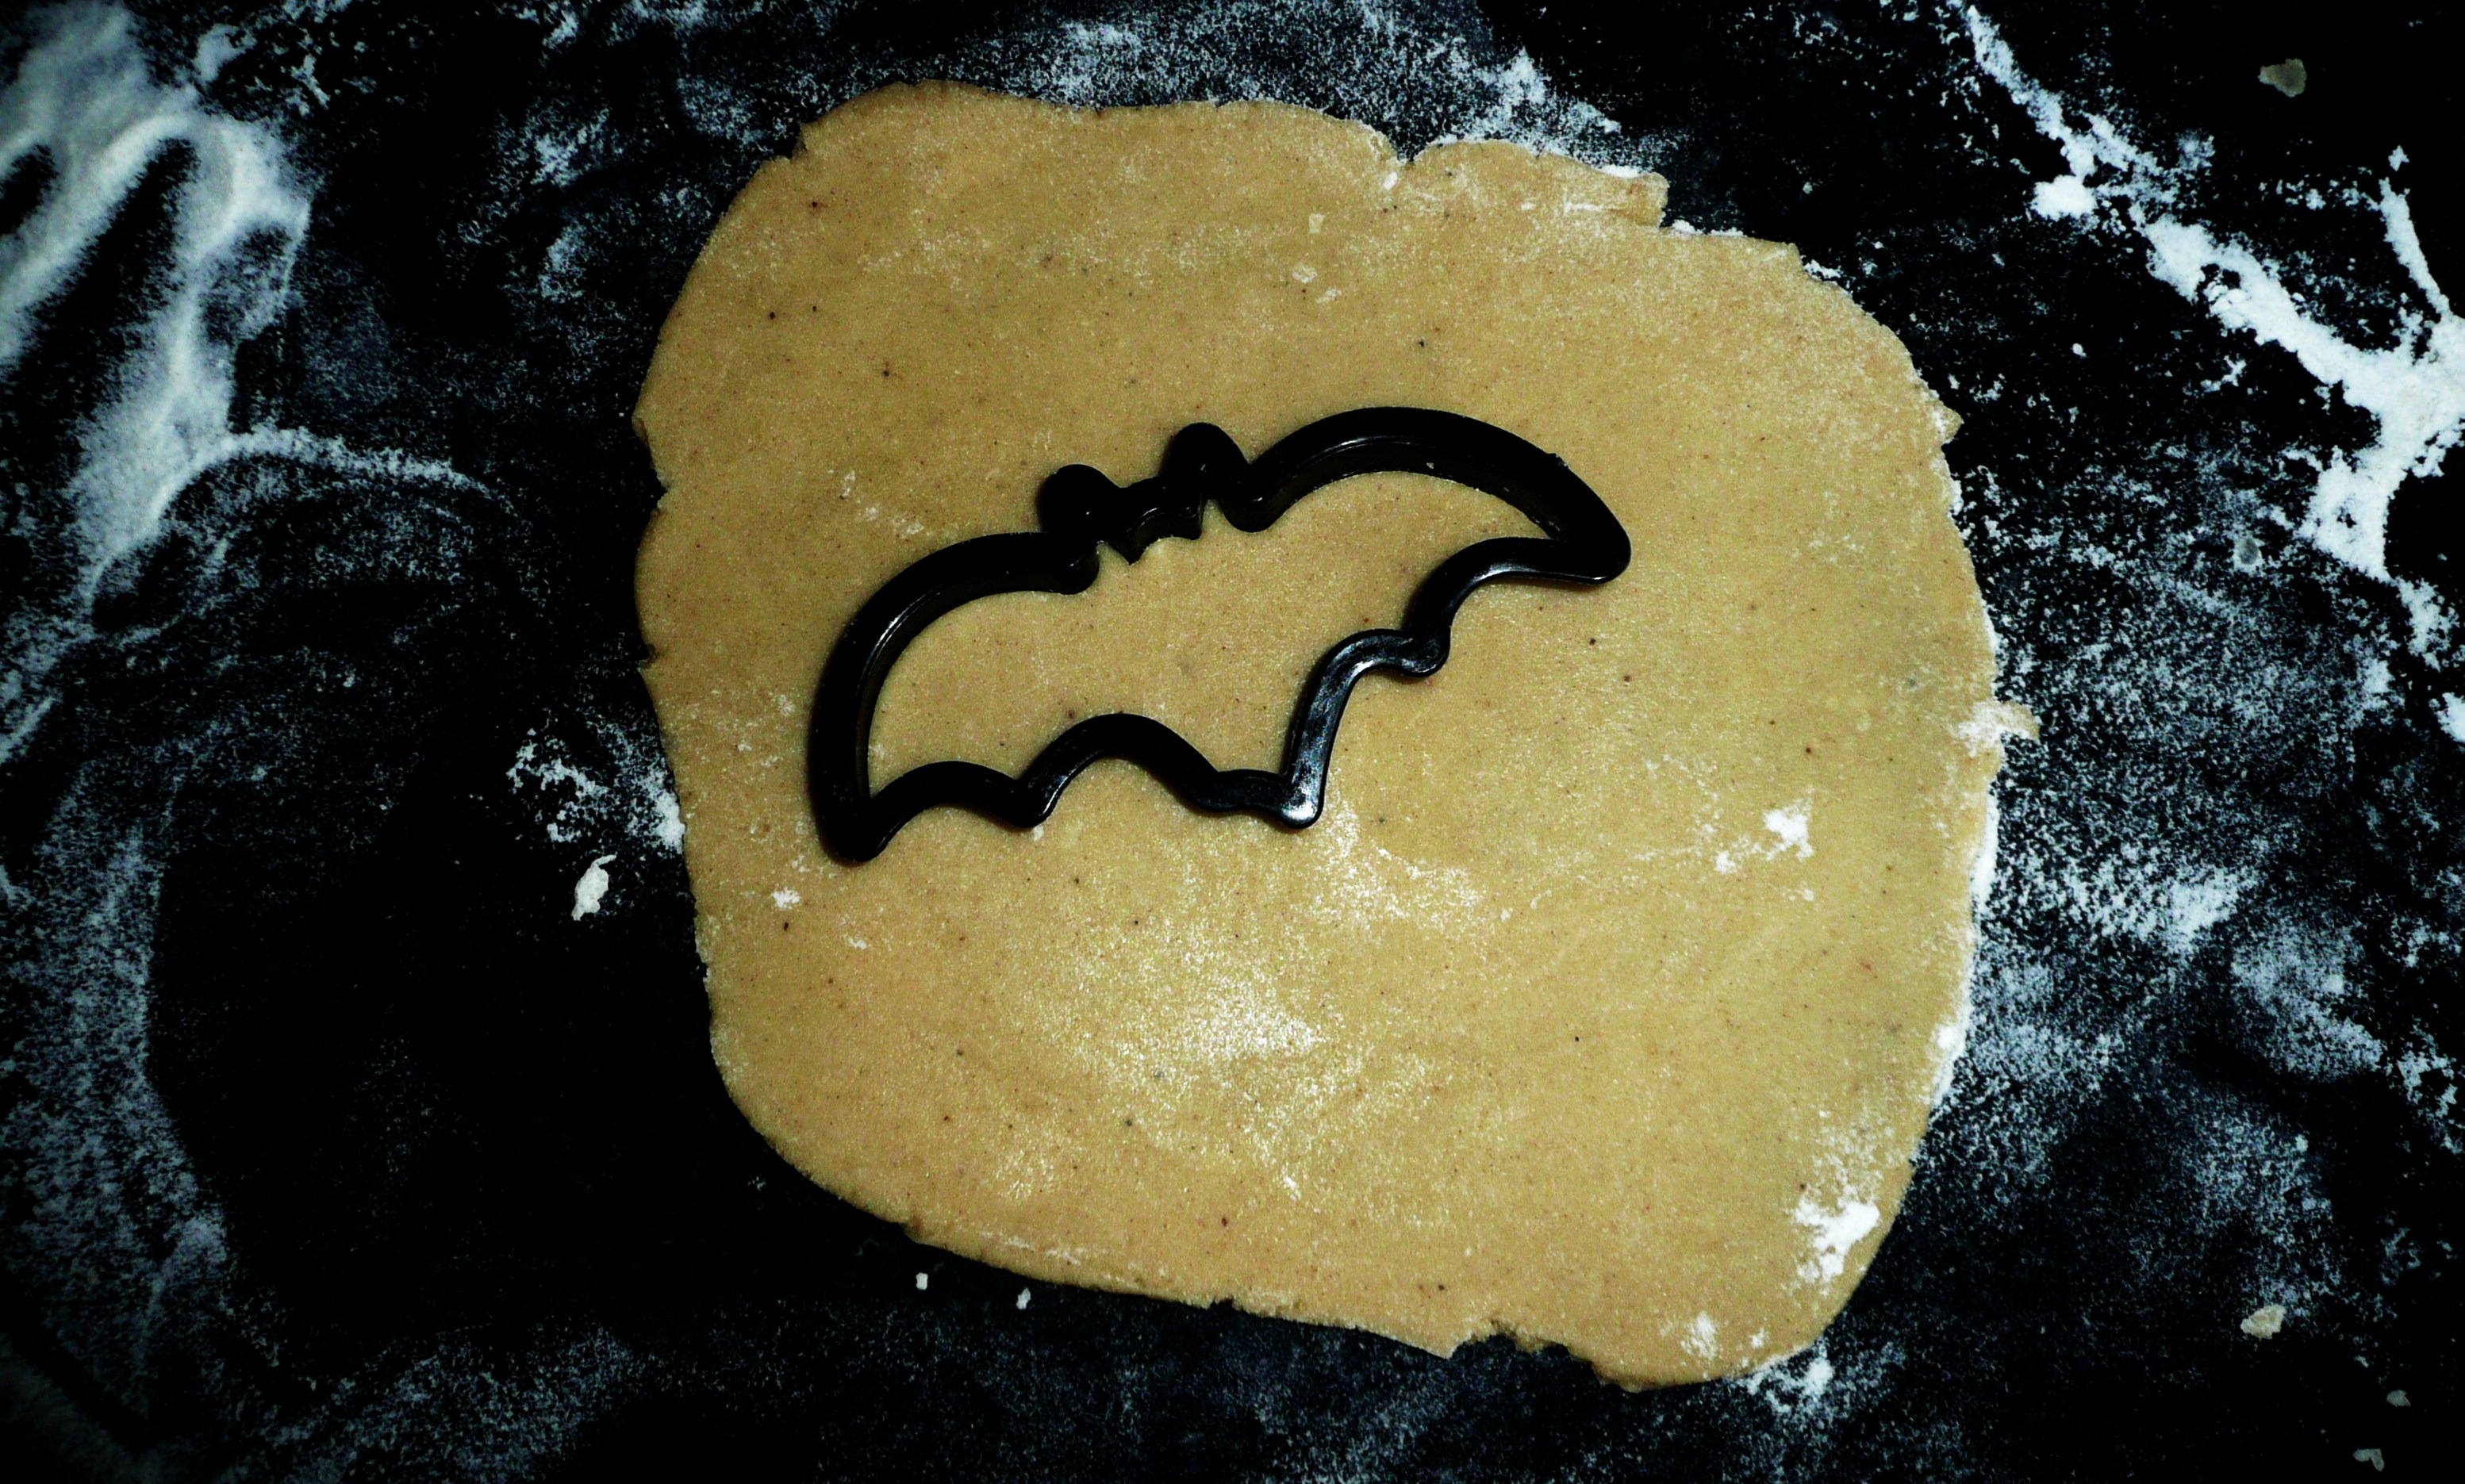
number, food, halloween, black, baking, dessert, pastry, icing, organ, bat, snack food, molds